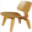
Label: chair